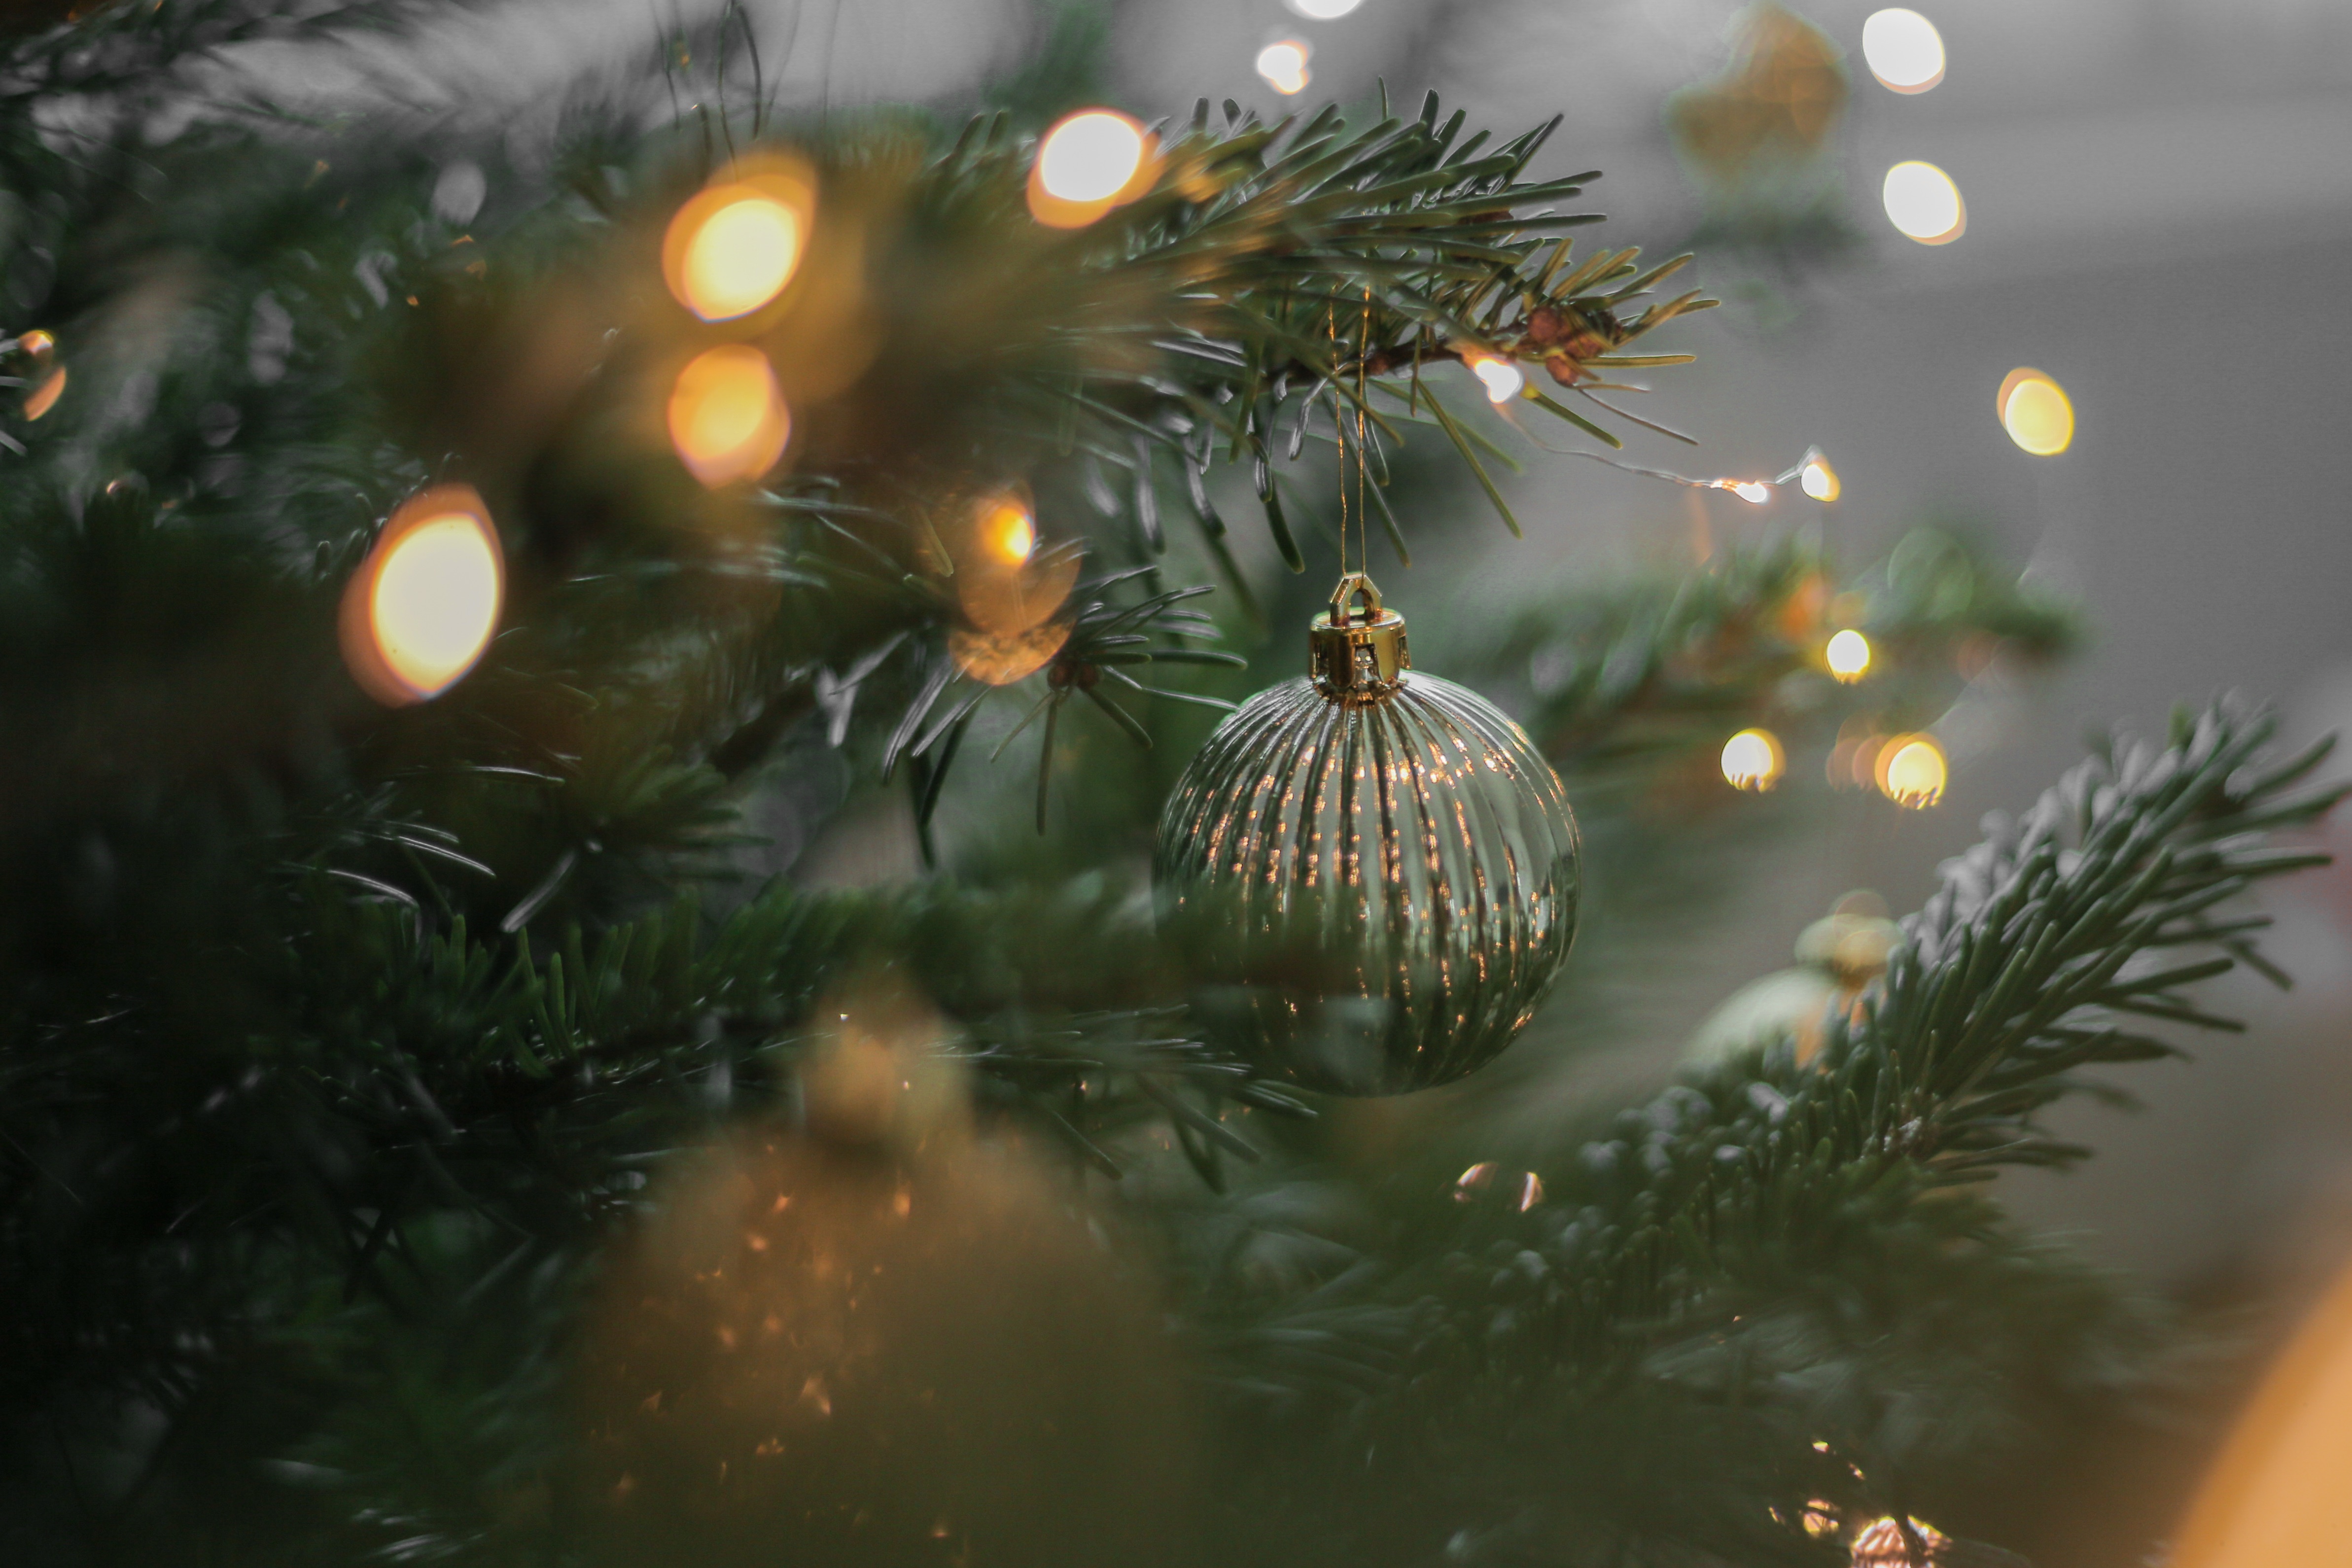
tree, branch, christmas, fir, christmas tree, christmas decoration, woody plant